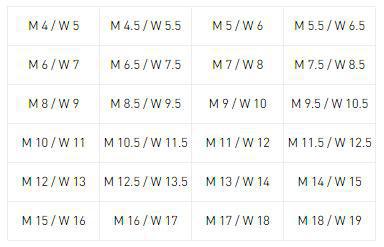
Brand: Adidas
Model: Supernova